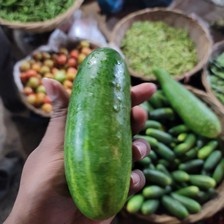
Label: cucumber